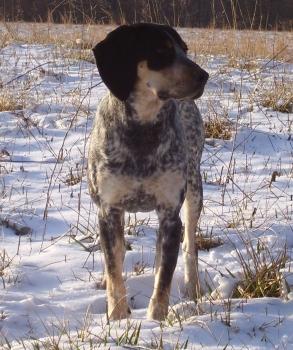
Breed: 217-n000050-bluetick